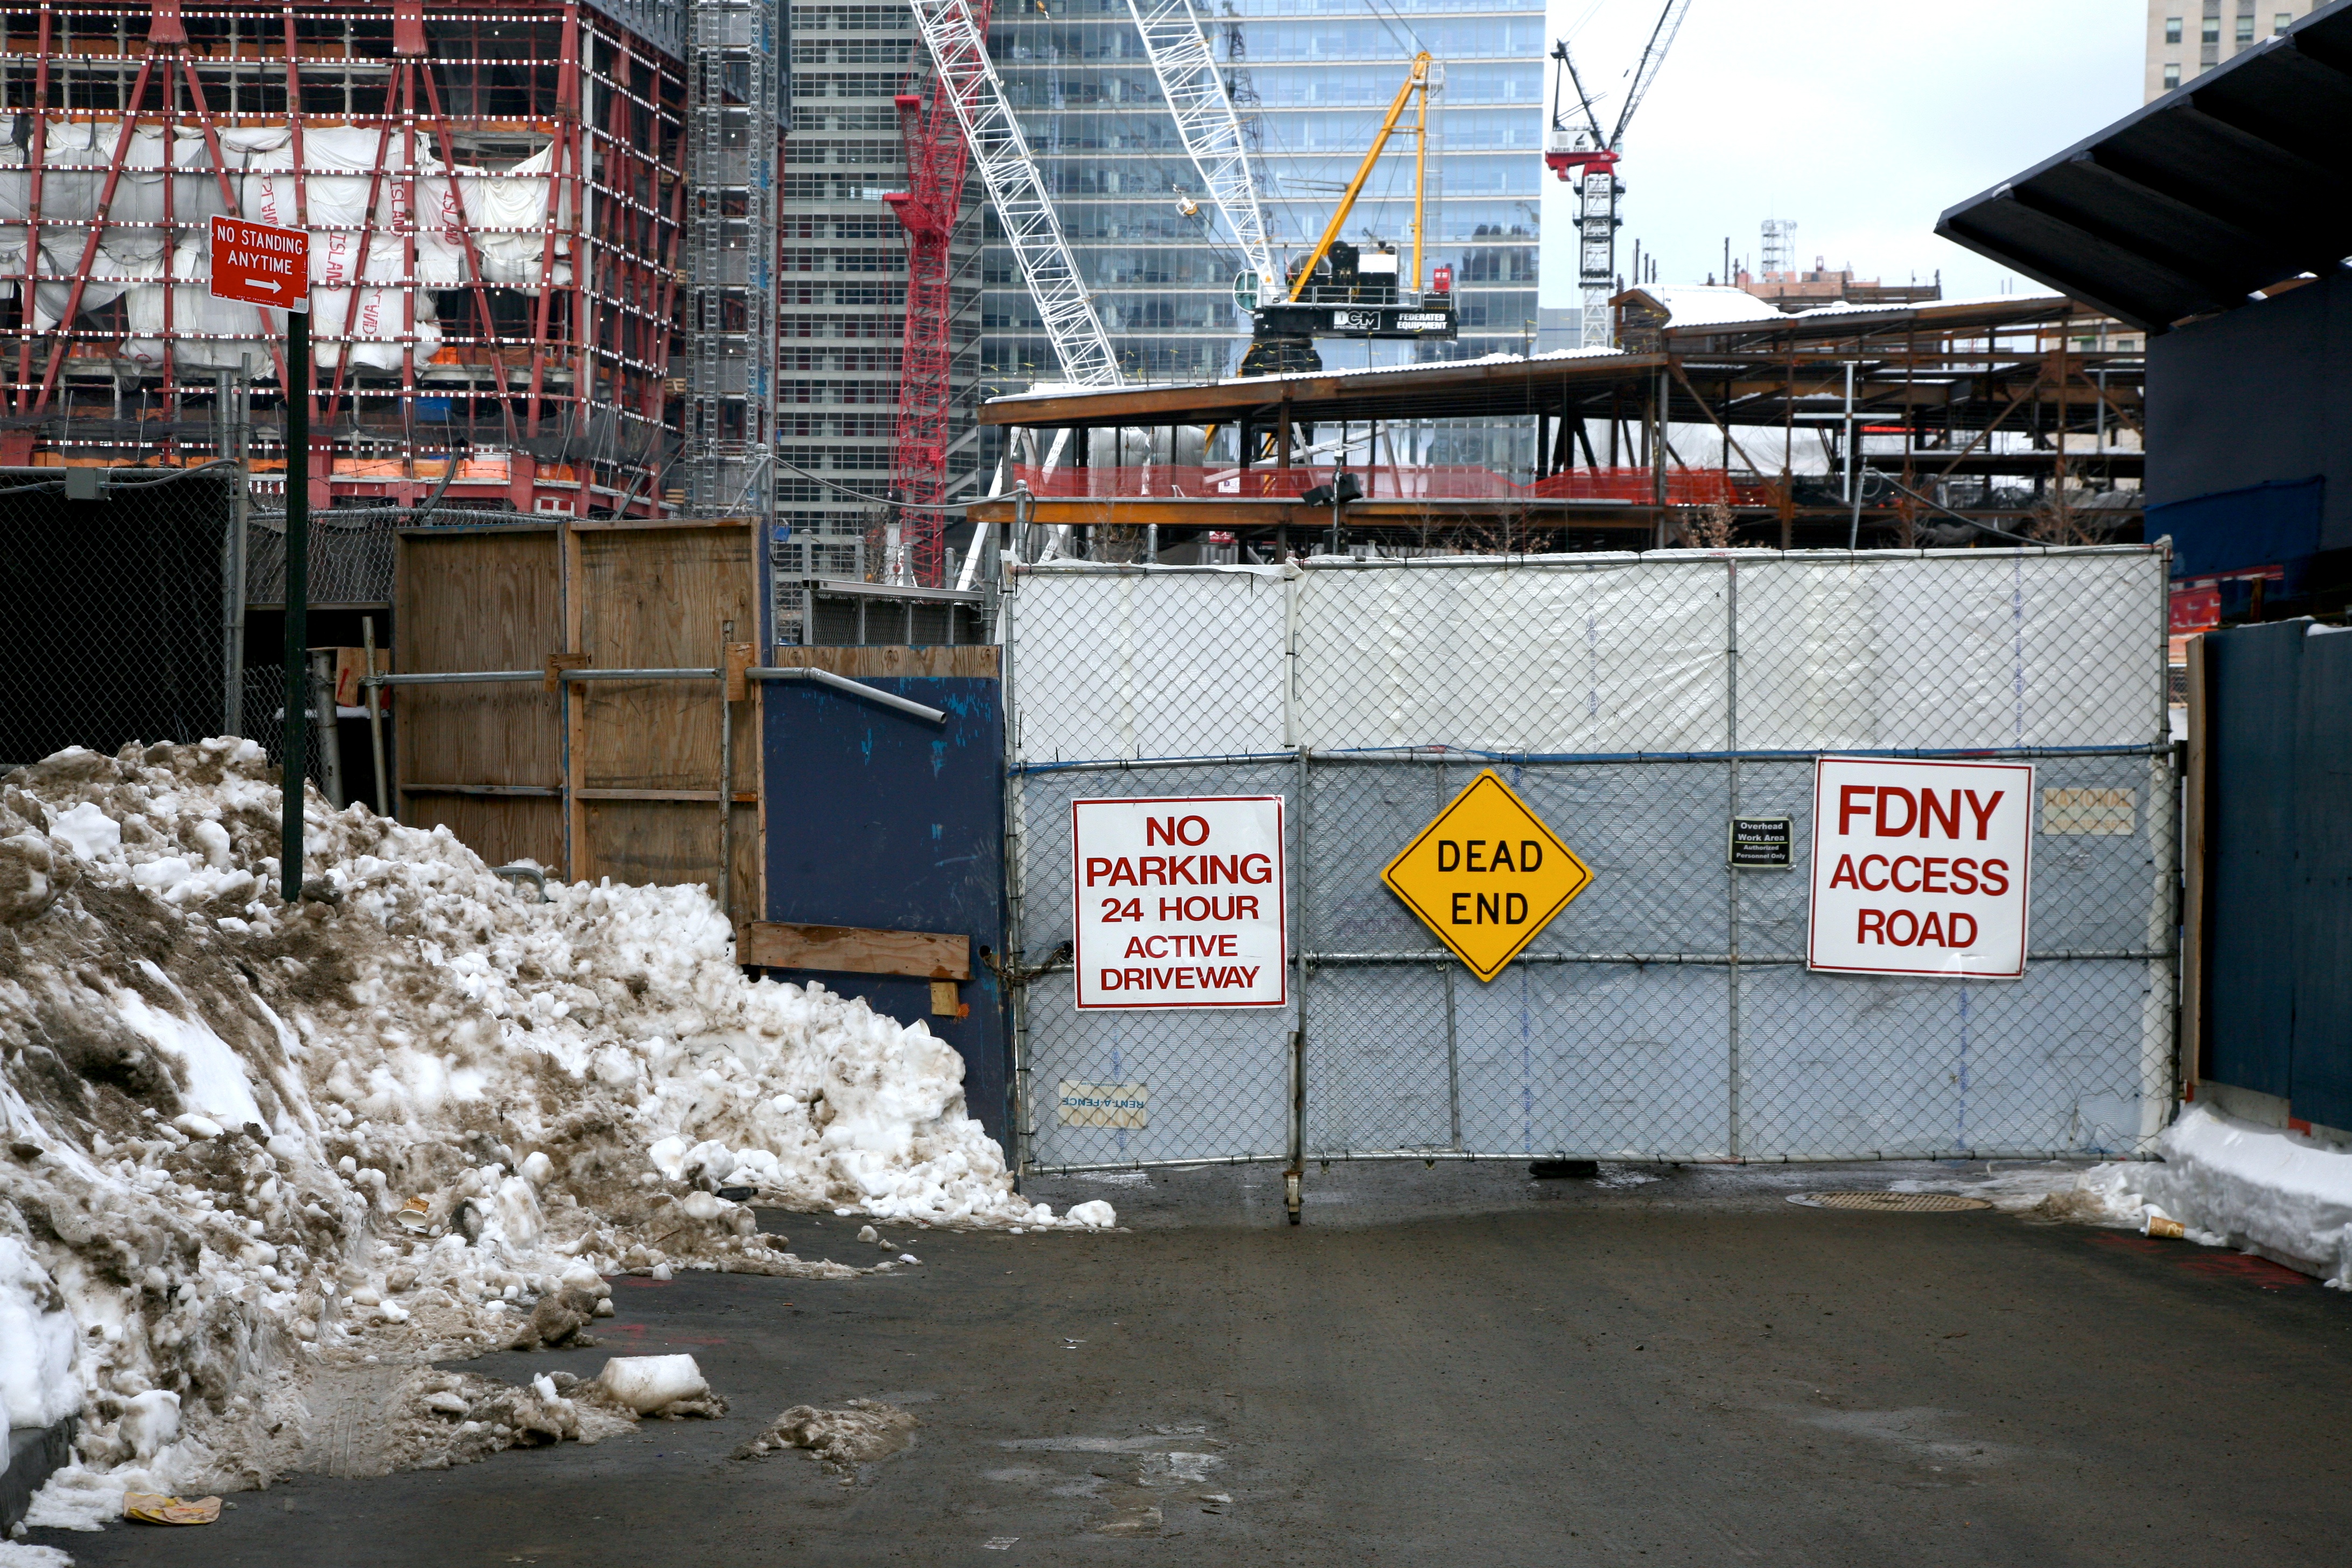
manhattan, vehicle, nyc, newyork, newyorkcity, waste, ny, 911, worldtradecenter, lowermanhattan, wtc, groundzero, september11th, worldtradecentersite, september11attacks, urban area